Josef Bechyně

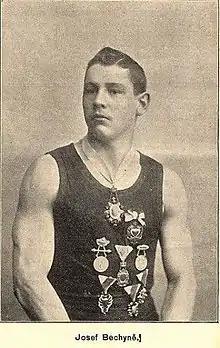
Josef Bechyně in 1902

Josef Bechyně (12 April 1880 – 1 August 1934) was a Czech wrestler. He competed in the men's Greco-Roman middleweight at the 1908 Summer Olympics, representing Bohemia.